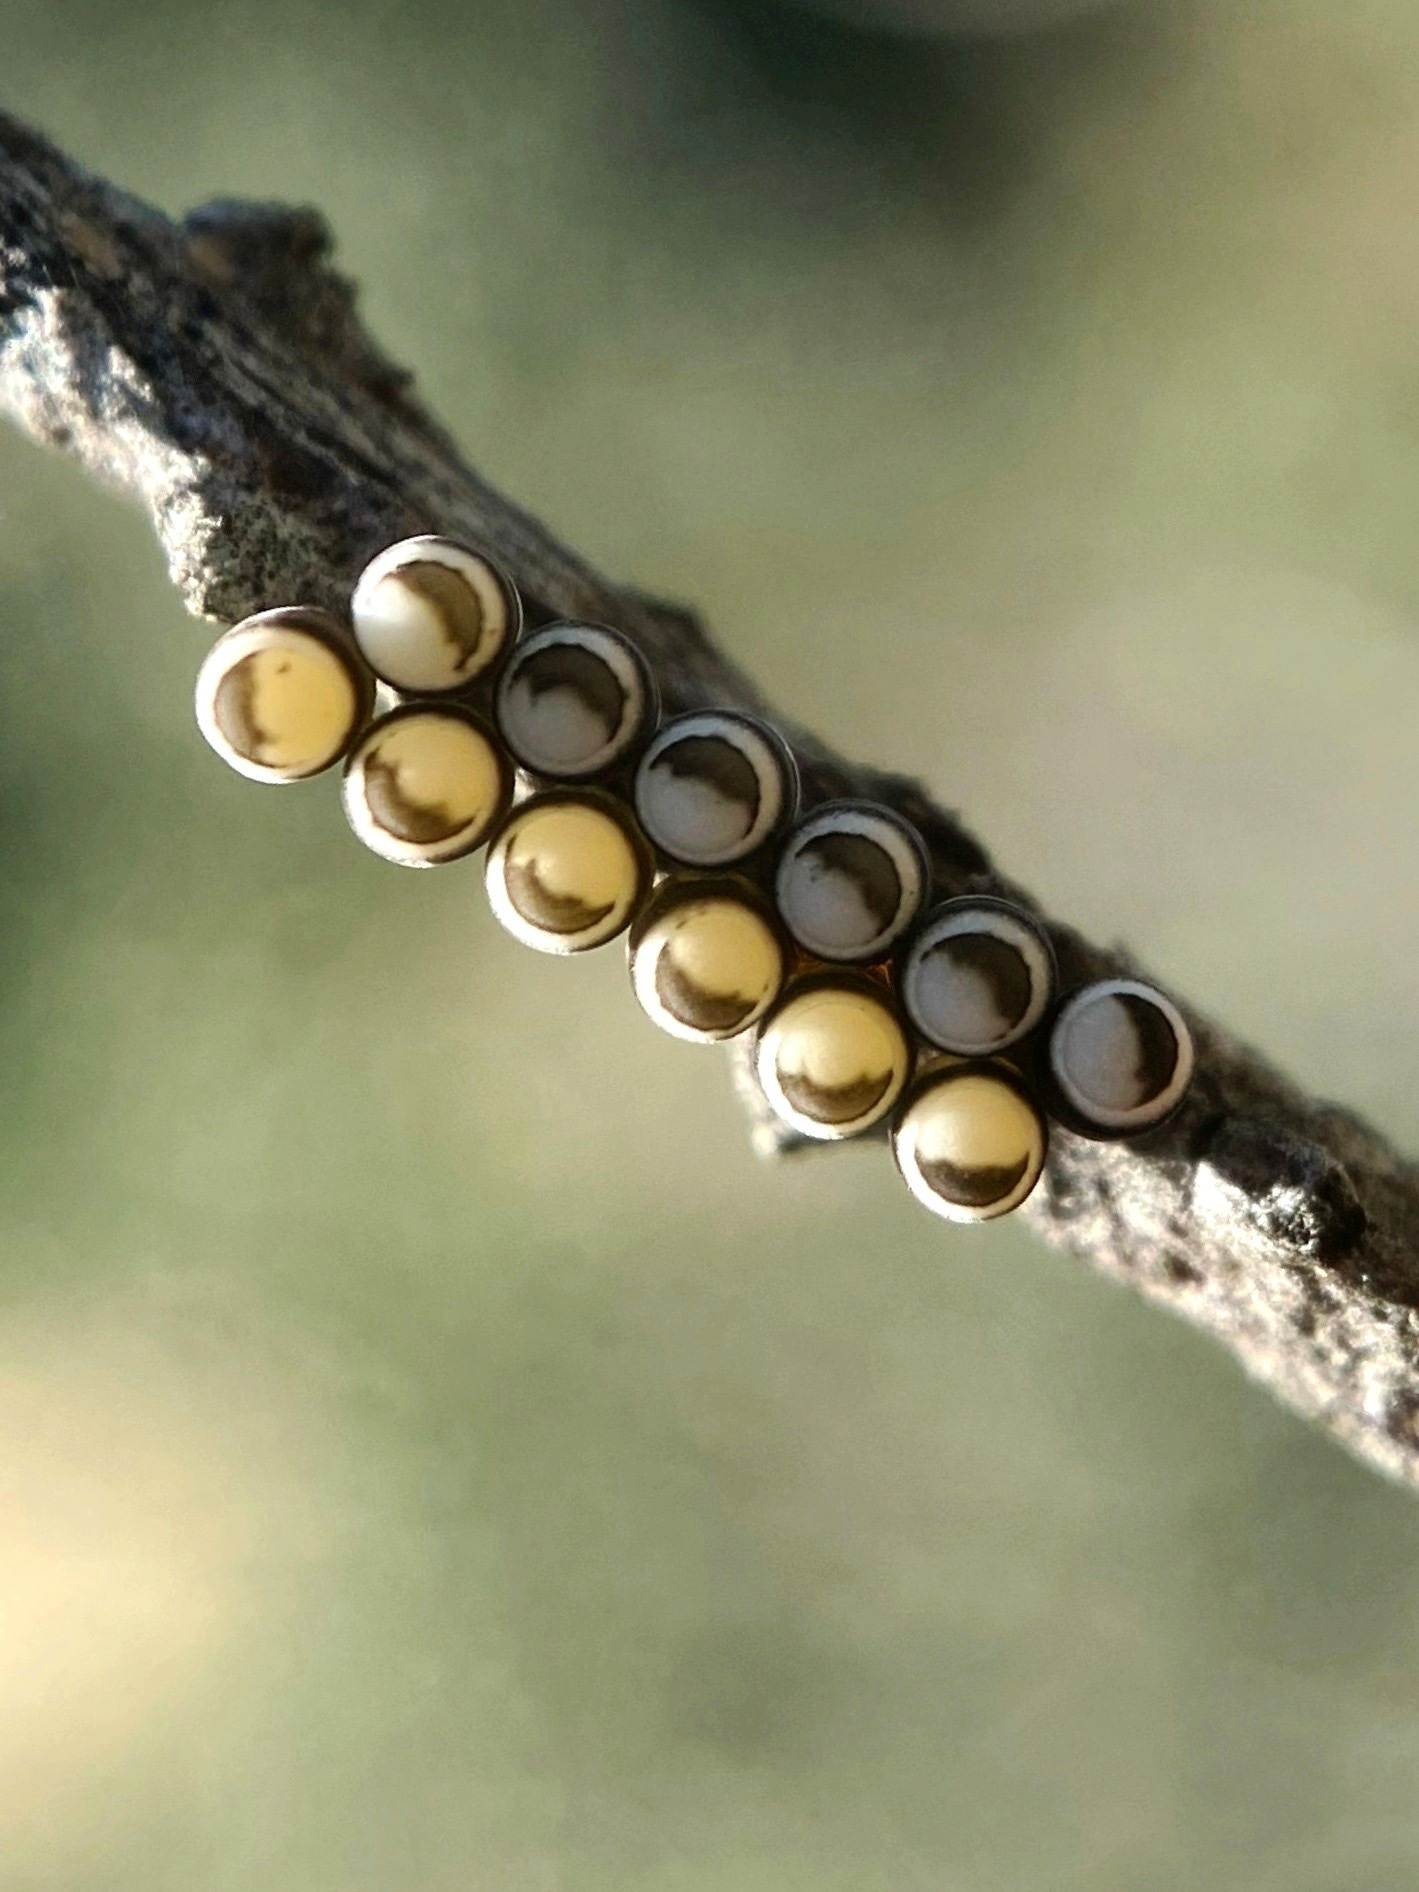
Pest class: stink_bug